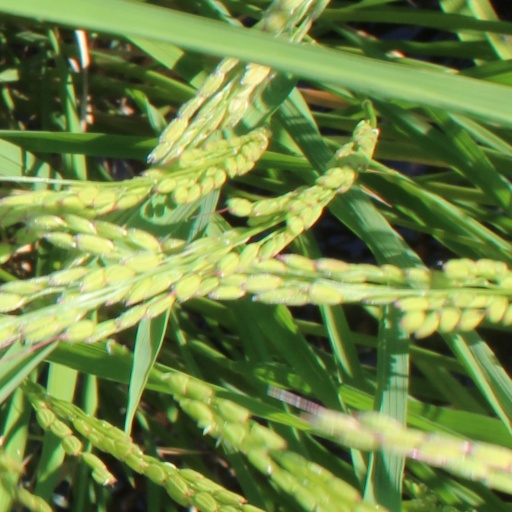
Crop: rice